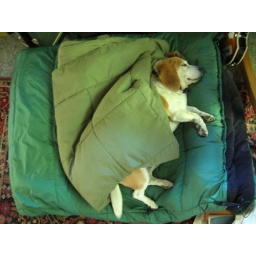
dog in my bed